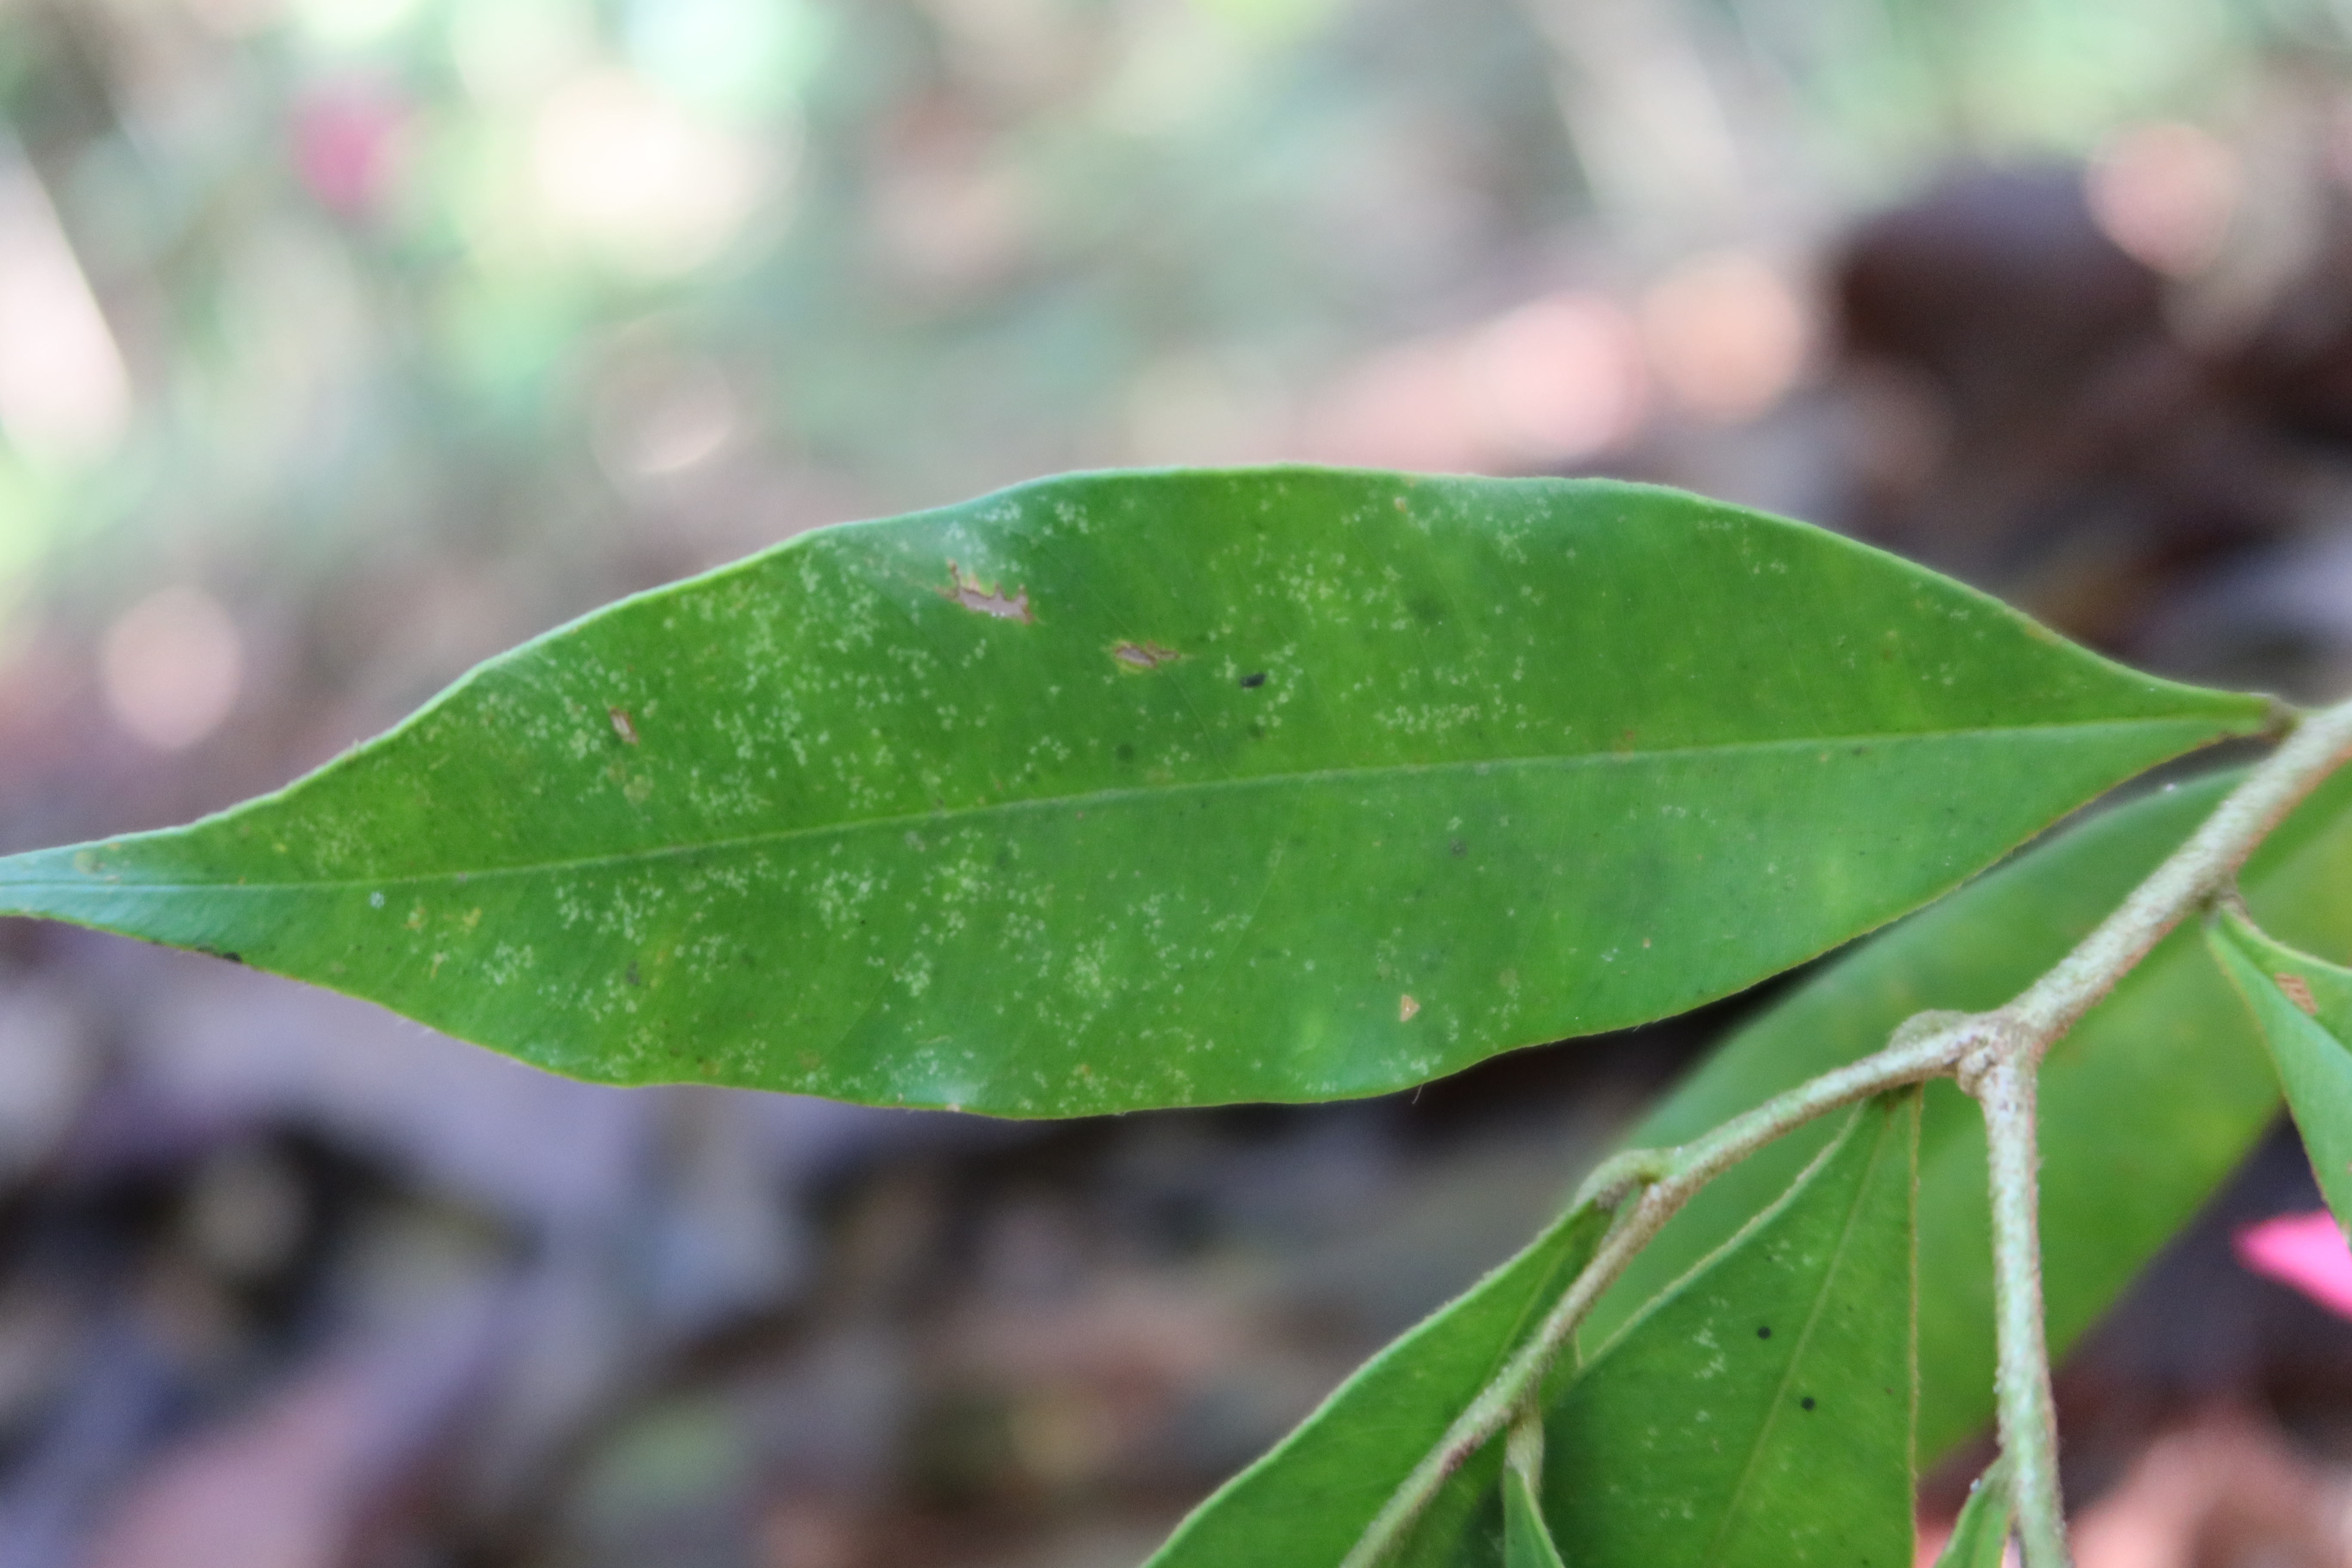
Label: Brown spots